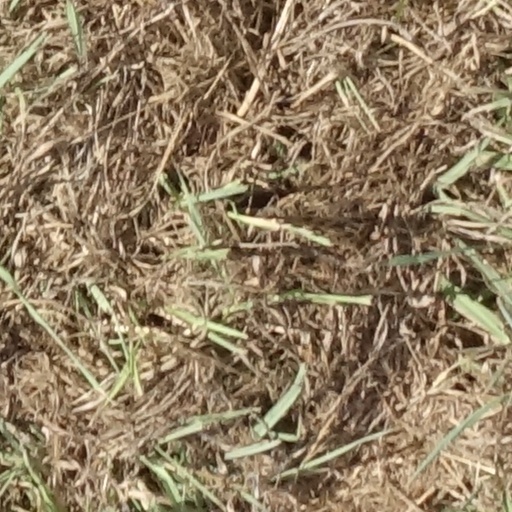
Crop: sorghum